Taiwan–Ukraine relations

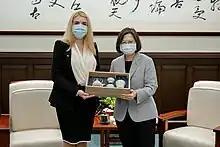
Ukrainian parliamentarian Kira Rudik meets with President of Taiwan Tsai Ing-wen (2022)

In May 2023, the Taiwanese government donated US$5 million to a Lithuanian government-led project to rebuild schools in Ukraine. On 24 August 2023, the was opened in Irpin, it was first joined humanitarian aid project led by Taiwan and Lithuania.